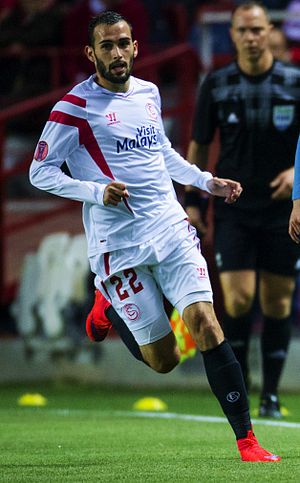
Aleix Vidal
Vidal for Sevilla i 2015
Aleix Vidal Parreu er en spansk fodboldspiller, der spiller for FC Barcelona.